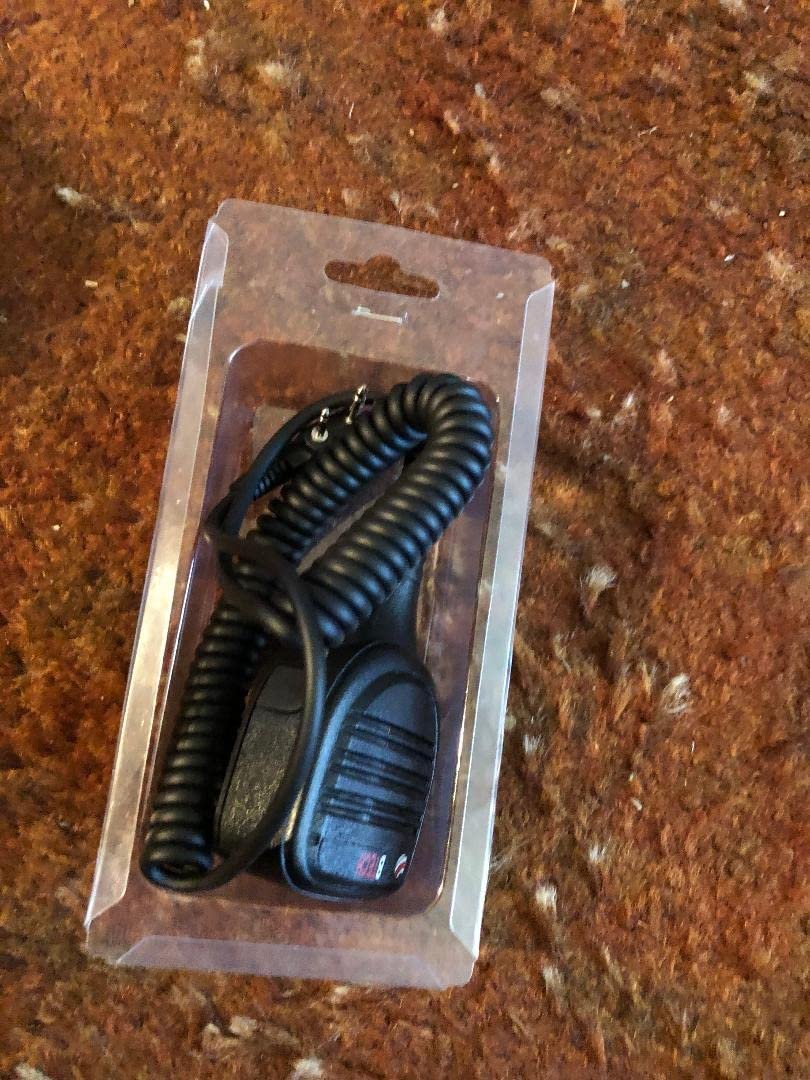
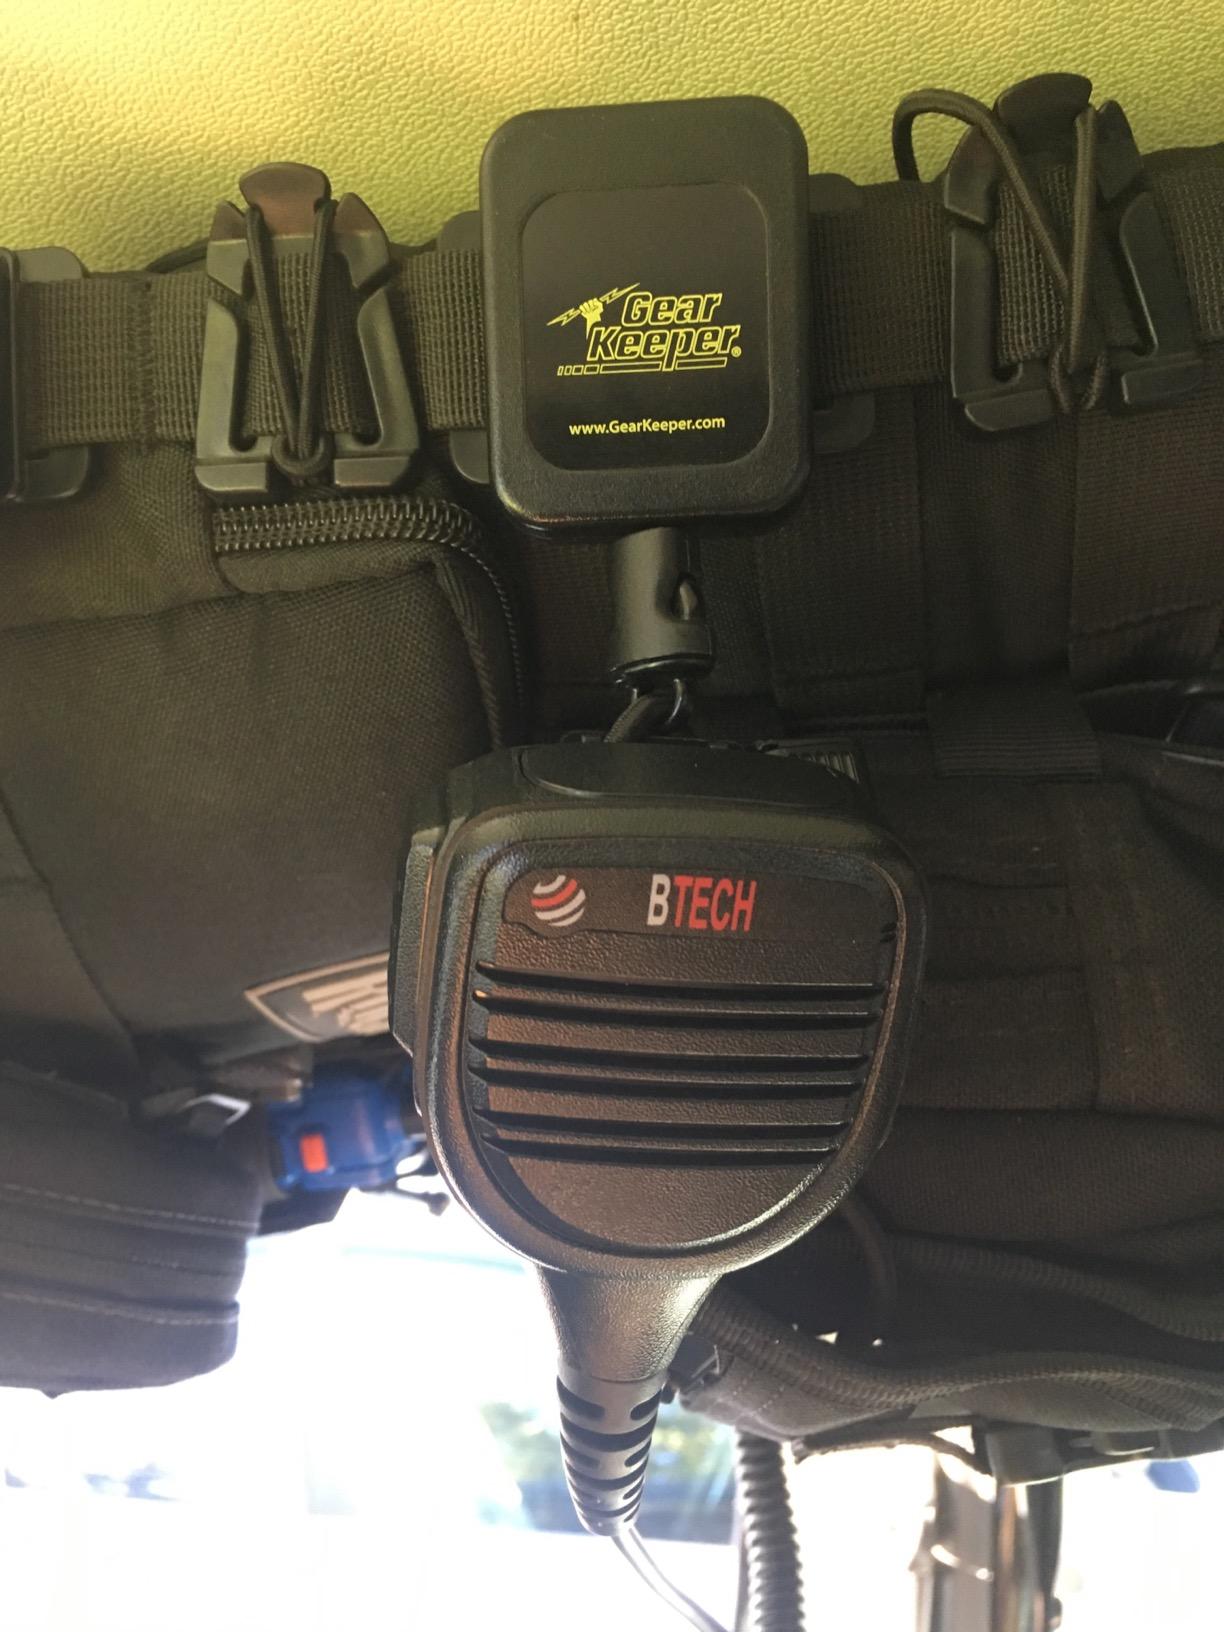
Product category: microphone
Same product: yes